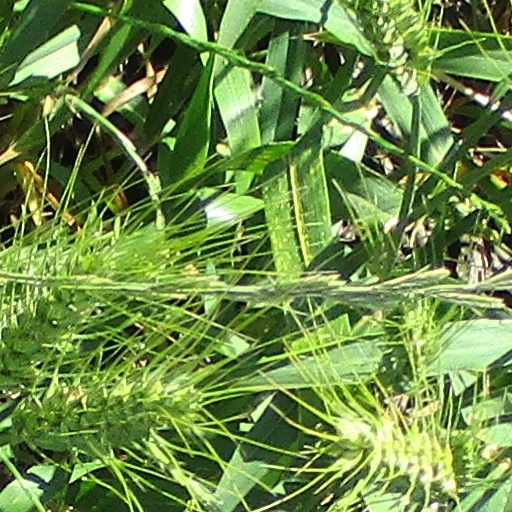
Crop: wheat